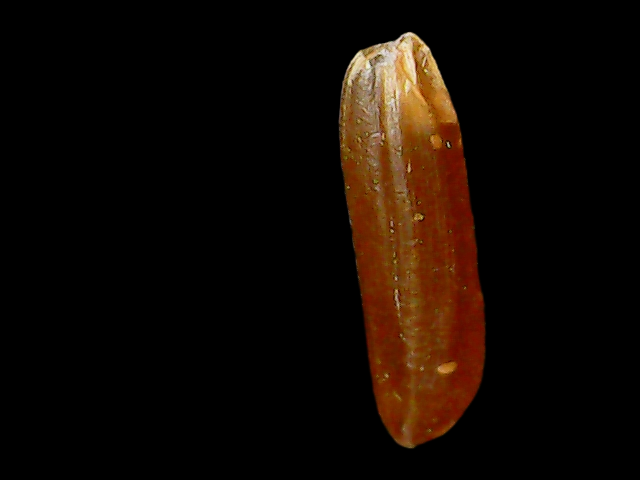
Rice variety: Binadhan20